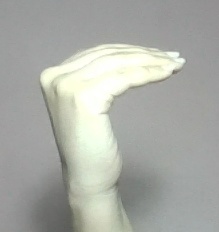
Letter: haa